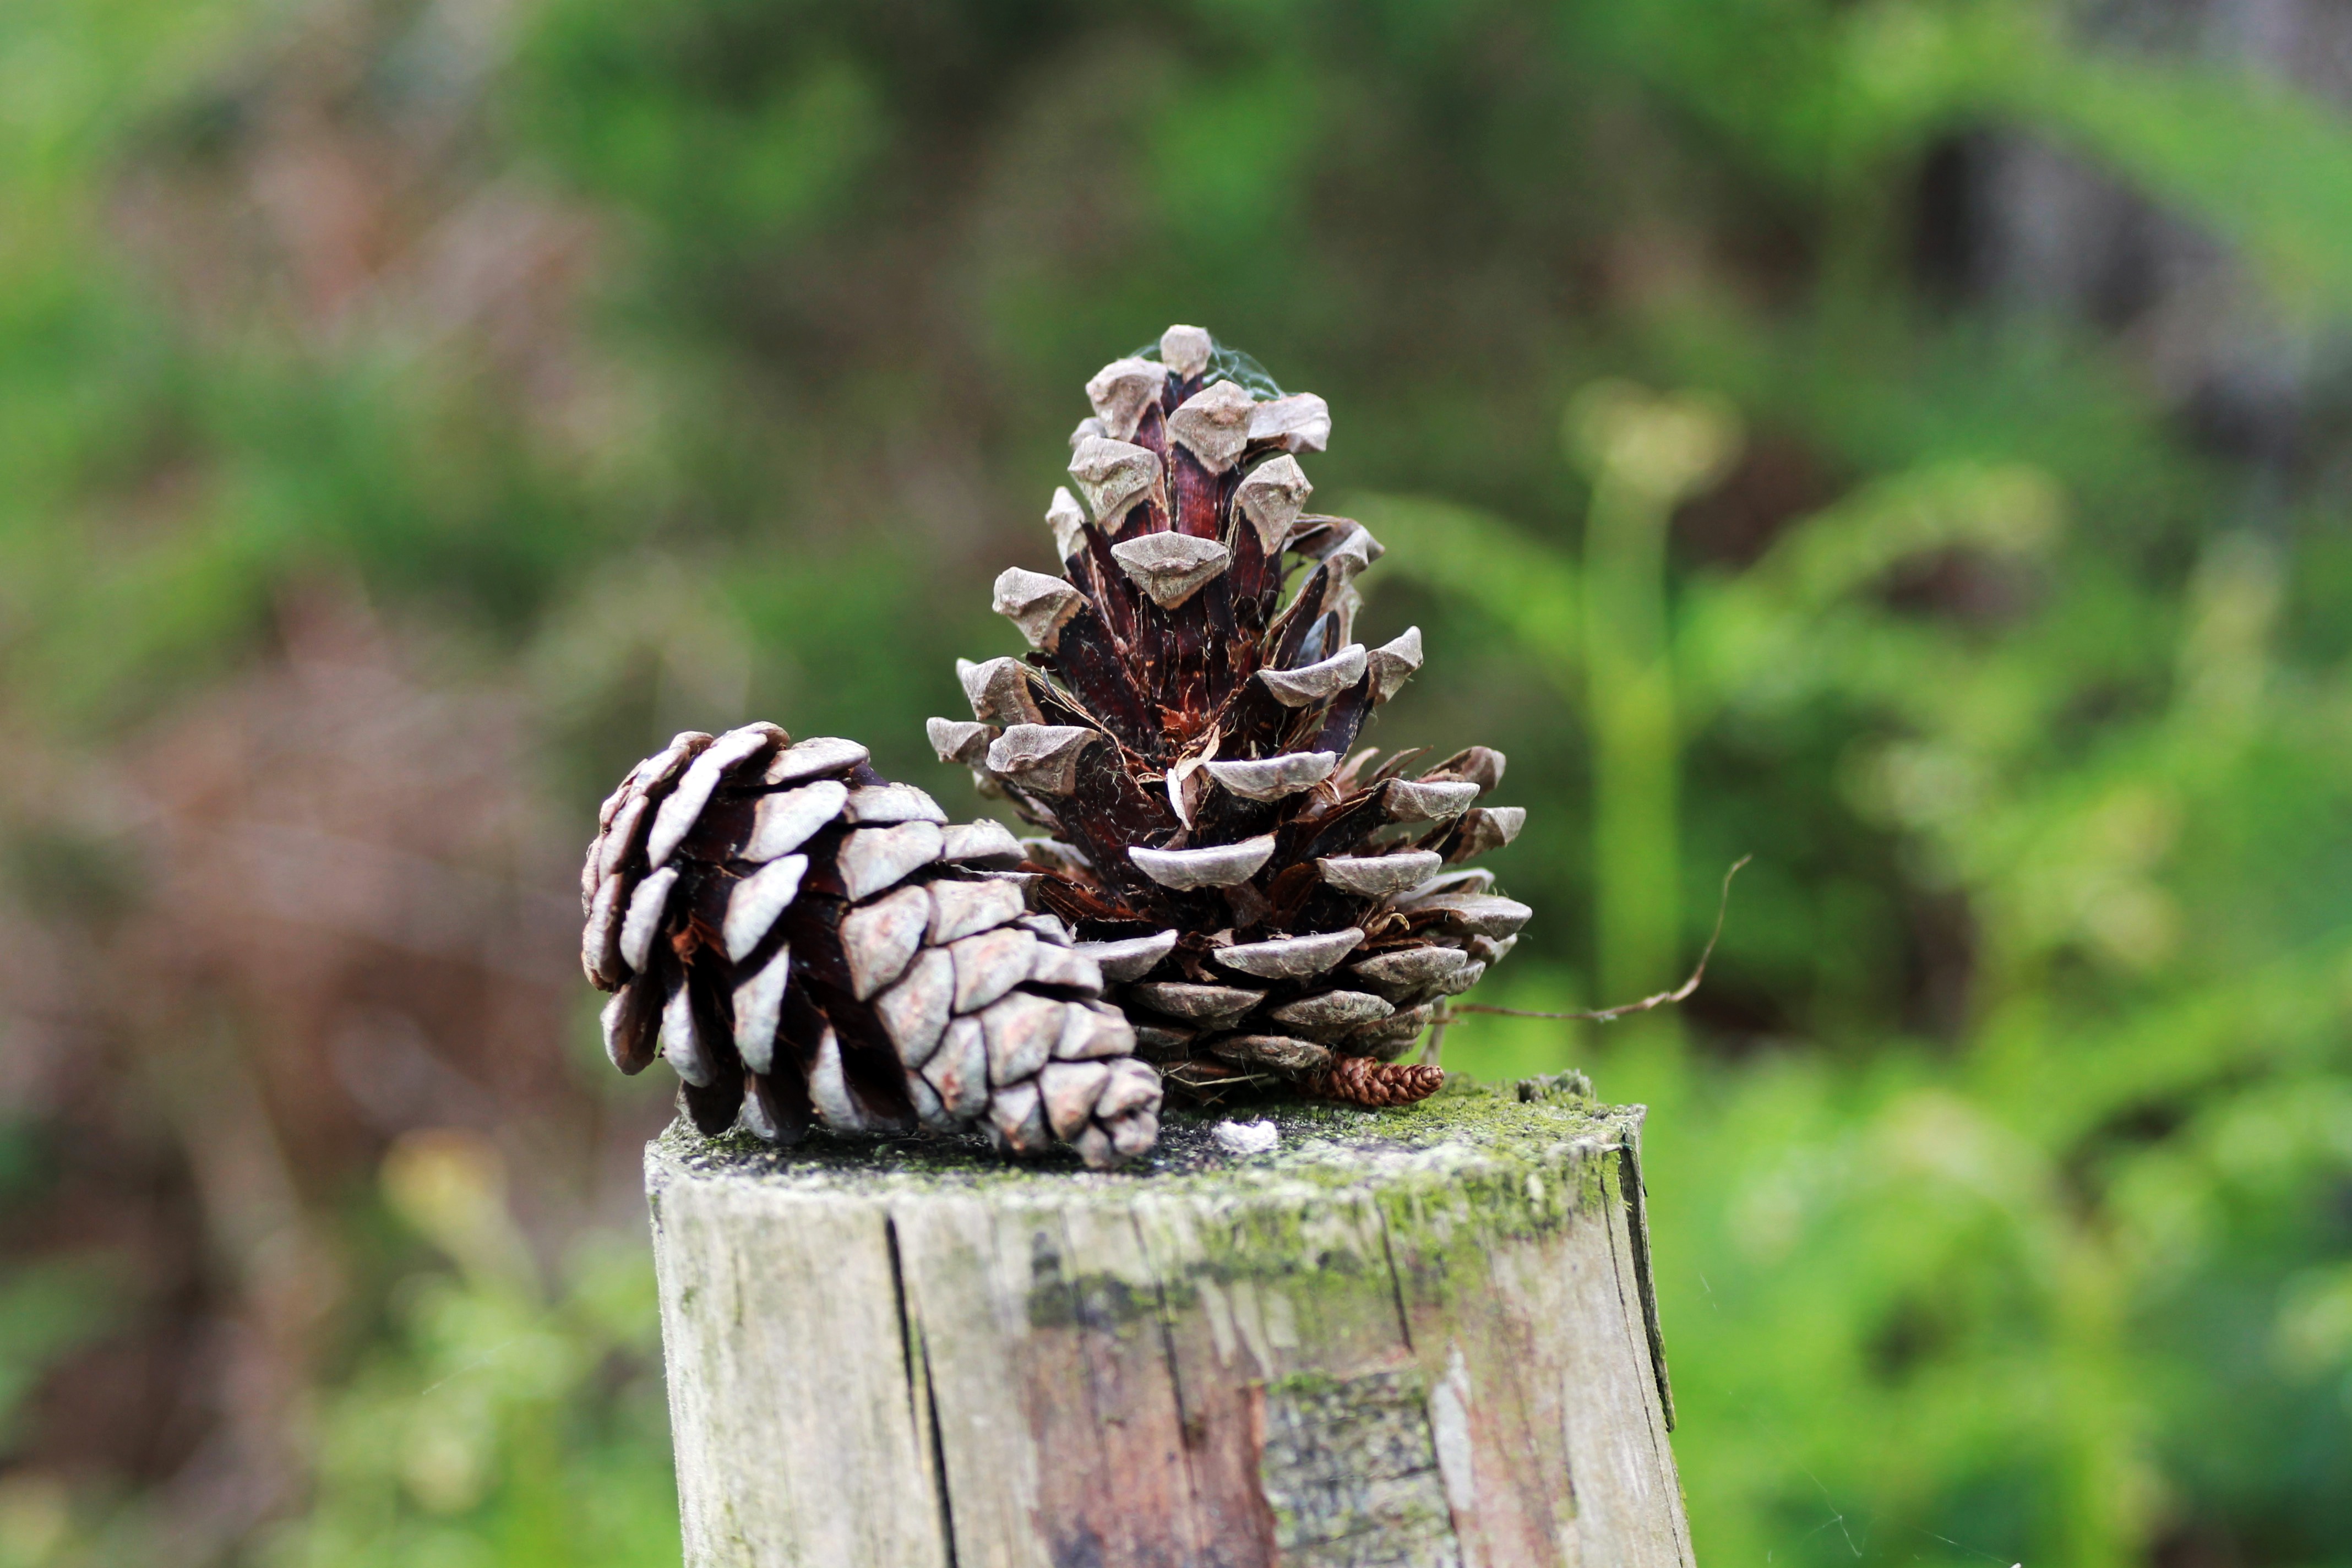
tree, nature, forest, grass, branch, plant, wood, leaf, stump, flower, botany, fir, flora, fauna, pine cone, conifer, spruce, pine cones, macro photography, woody plant, land plant, conifer cone